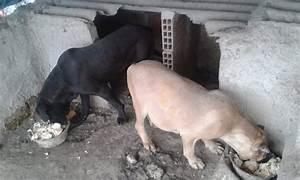
dog